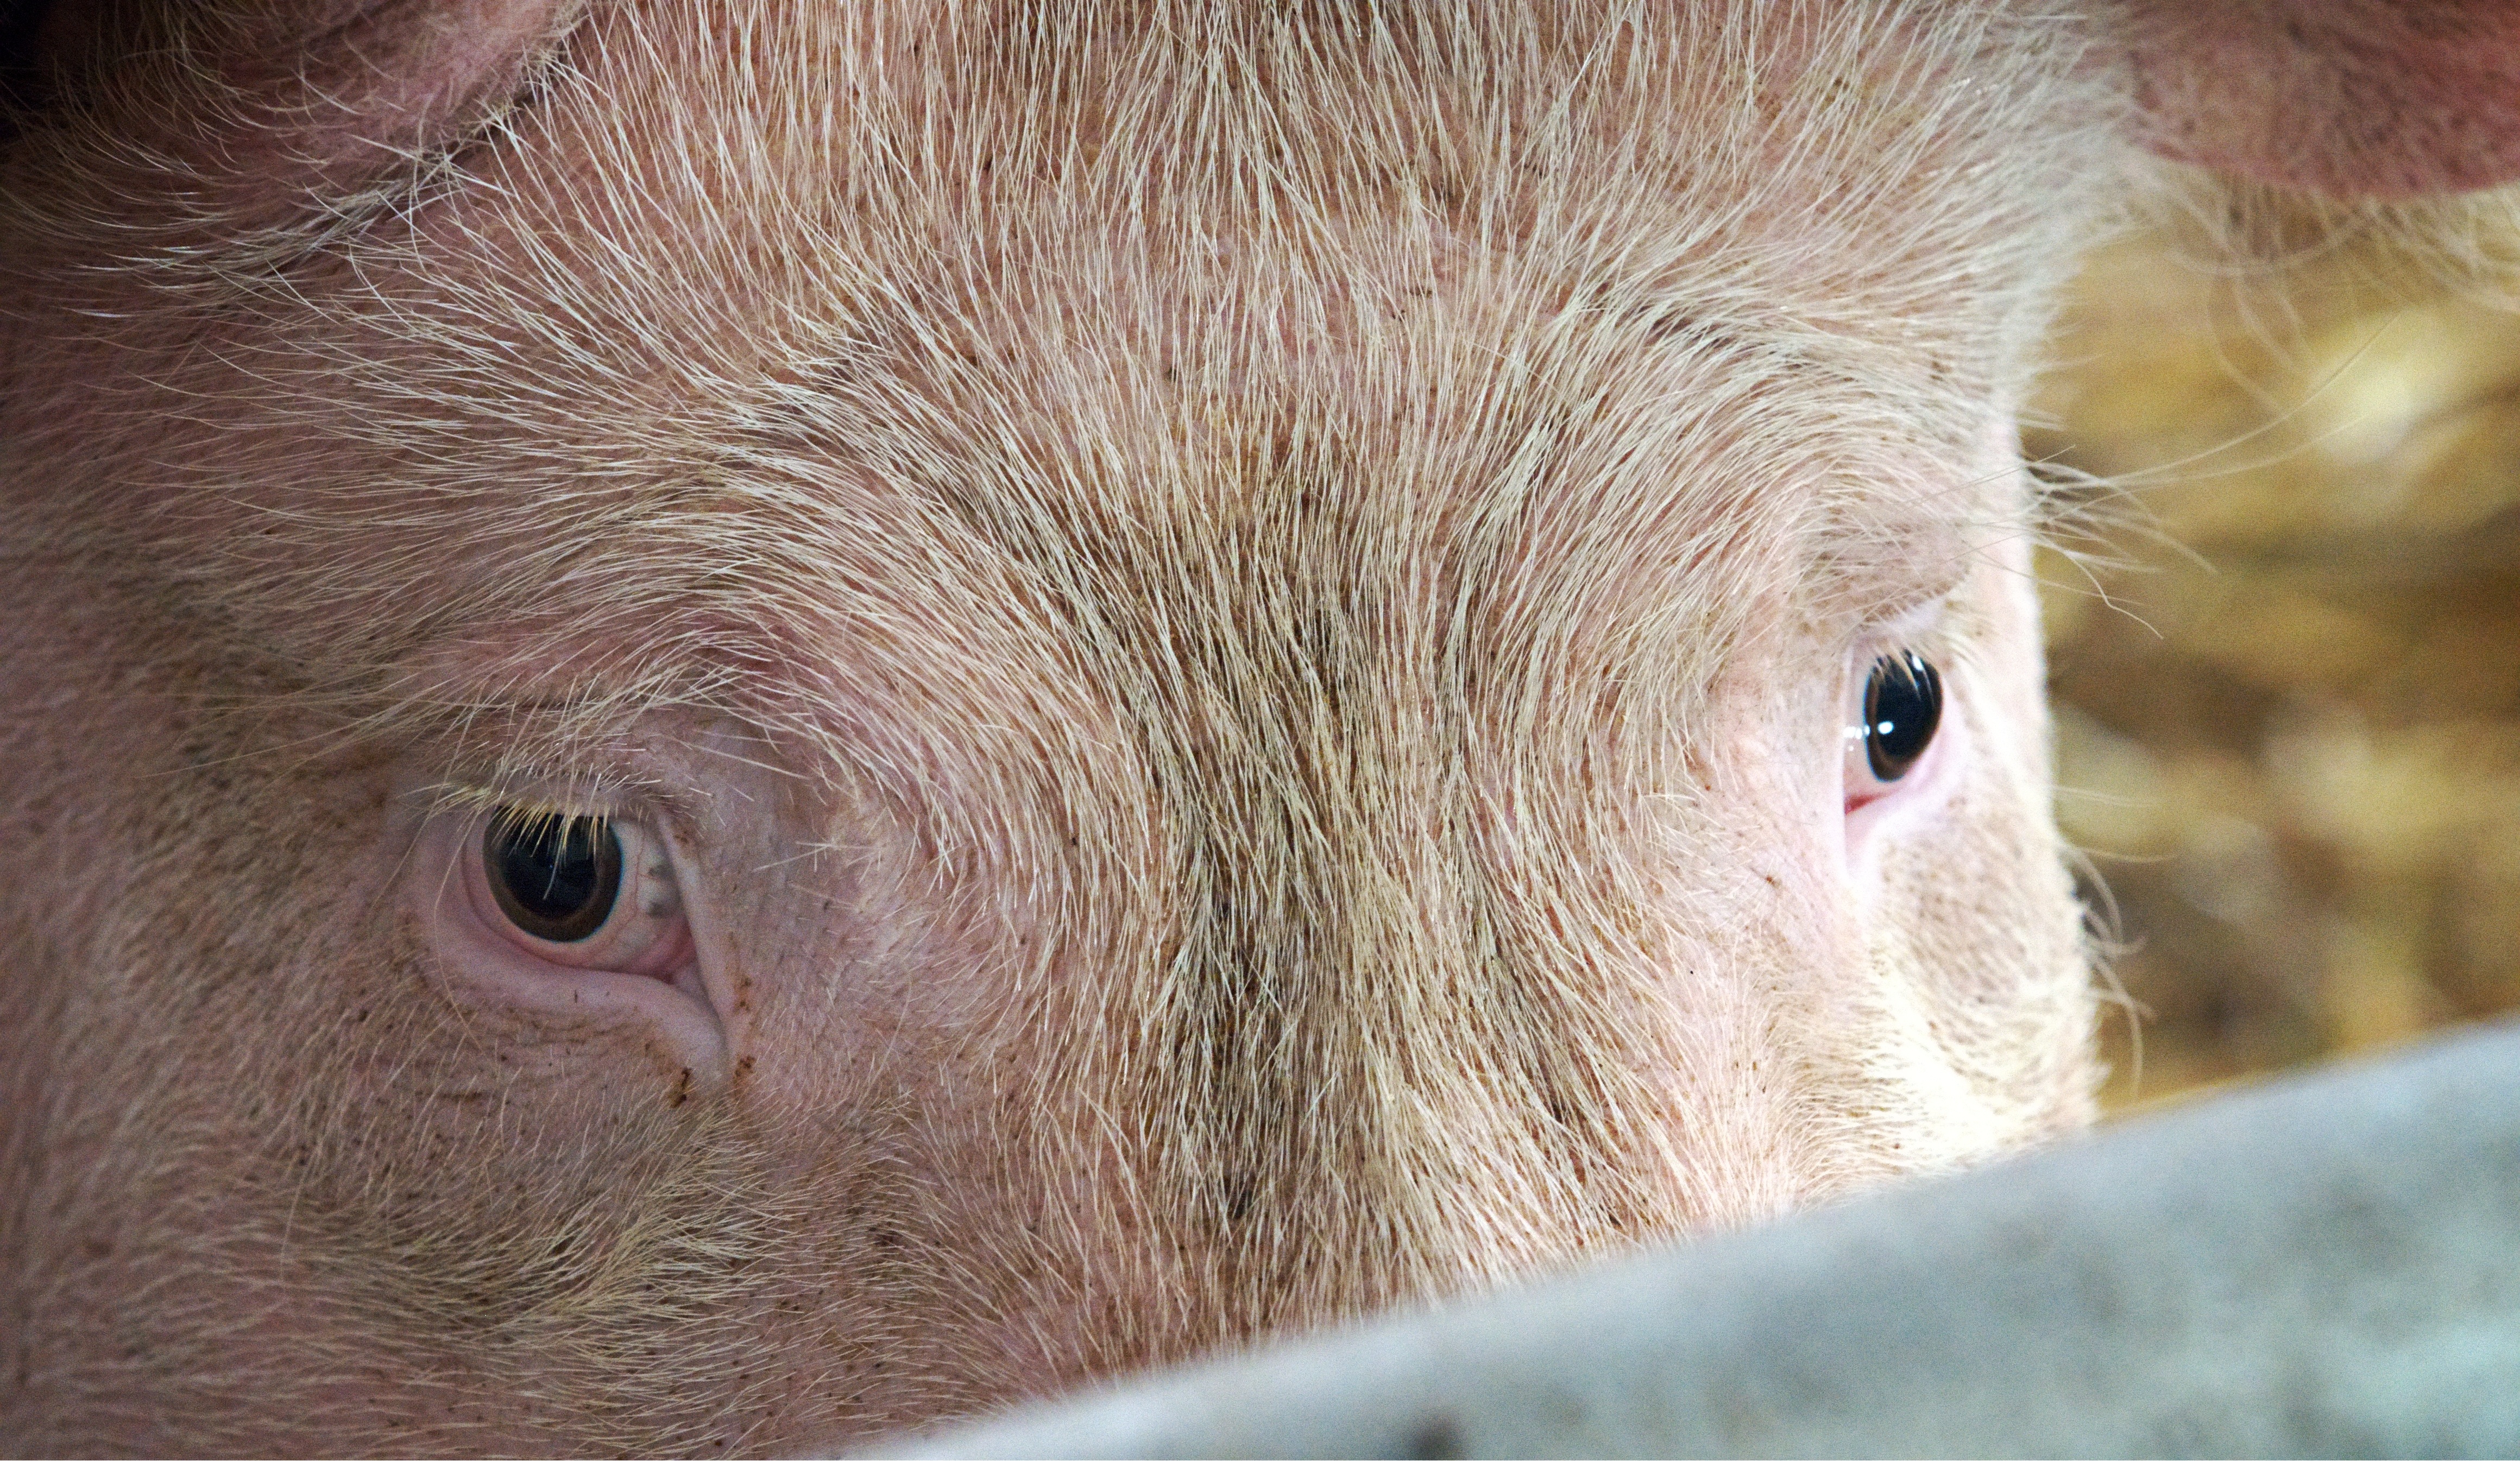
farm, barn, animal, cute, looking, farming, livestock, mammal, pork, fauna, sausage, bacon, close up, stable, hog, nose, eyes, whiskers, sow, snout, eye, head, look, vertebrate, pig, domestic, organ, gazing, adorable, staring, stare, swine, gaze, ham, organic, despair, brood, omnivorous, husbandry, domestic pig, cattle like mammal, pig like mammal